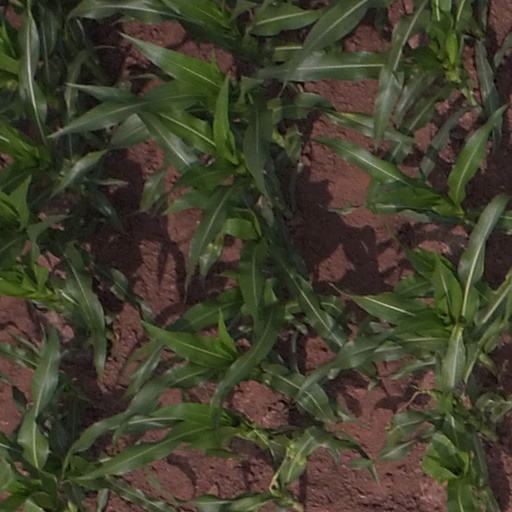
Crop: maize; corn